Haley Smith

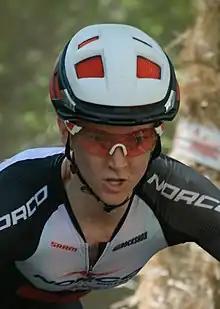
Haley Smith at the MTB World Cup in 2017

Haley Smith (born 22 November 1993) is a Canadian racing cyclist. She competed in the women's cross-country event at the 2018 Commonwealth Games, winning the bronze medal. In July 2021, Smith was named in Canada's 2020 Olympic team.